Mangalampadu

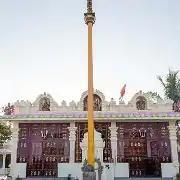
Venugopala Swamy Temple

Sullurpet is the nearest town to Mangalampadu, 13 km away. Sullurpet straddles NH 16 connecting Chennai and Kolkata. When coming from Sullurpet, taking a right turn at Elupuru Cross leads to Mangalampadu and this route rejoins the Kalahasti Road bypassing BN Kandriga.